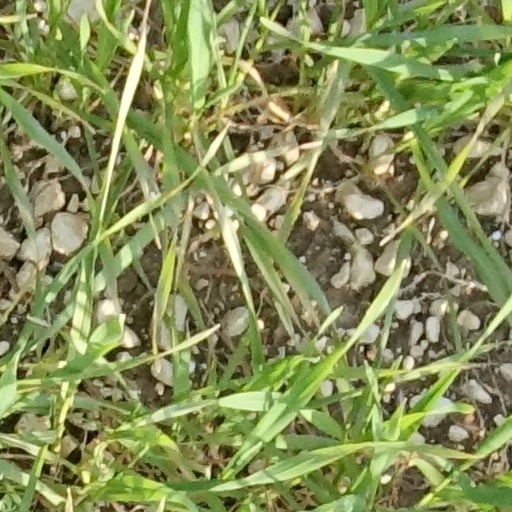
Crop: wheat